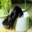
Label: mouse